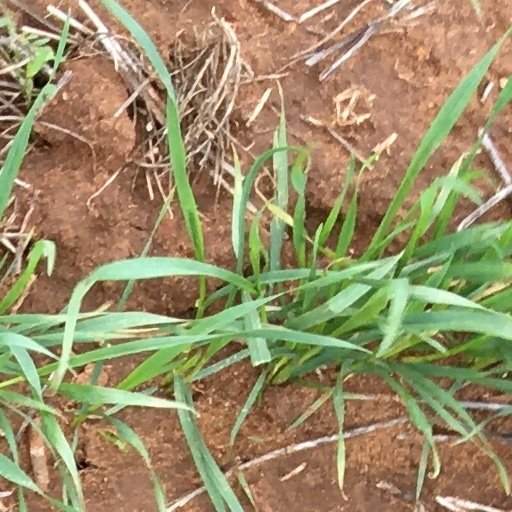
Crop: wheat